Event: Nepal Earthquake
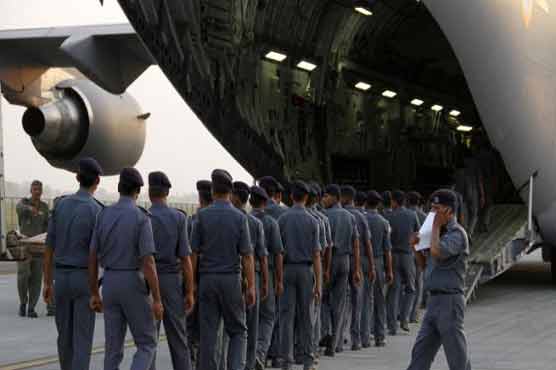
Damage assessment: no_damage